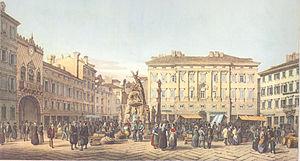
Italo Svevo, littéralement « Italien Souabe », pseudonyme de Ettore Schmitz, né Aronne Ettore Schmitz le 19 décembre 1861 à Trieste et mort le 13 septembre 1928 à Motta di Livenza, près de Trévise, est un écrivain italien. Italo Svevo est considéré comme l'un des plus grands romanciers du XXᵉ siècle. Son œuvre est traduite dans une vingtaine de langues.